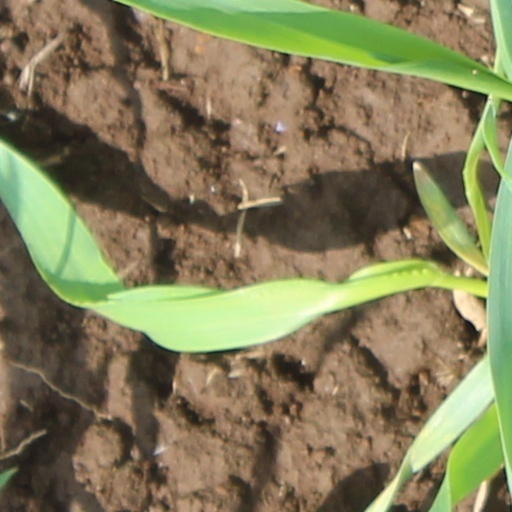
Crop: wheat